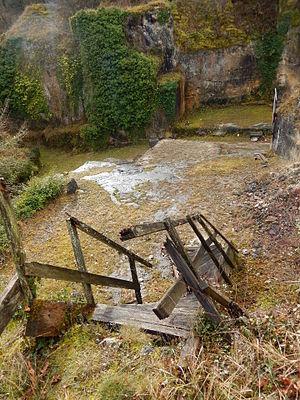
Un escalier cassé, dans une partie librement accessible des anciennes carrières de pierre de Crazannes (Charente-Maritime, France).
La Saintonge comporte de nombreuses carrières d'où est extraite une roche calcaire blanche du Crétacé supérieur caractéristique des sous-sols de la région. Certains de ces sites d'extraction sont encore en activité, d'autres ont été désaffectés.